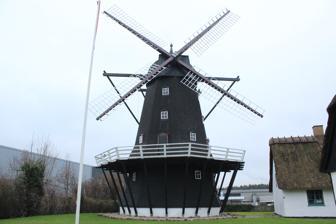
Building: Ejegod Windmill
Country: Unknown
Year built: 1816
Smock mill on the Danish island of Falster Ejegod Mølle Ejegod Windmill ( Danish : Ejegod Mølle ) is a smock mill located in the north of Nykøbing on the Danish island of Falster . The exterior was fully restored in 2002–2o1o. A toy museum was established within the old mill house in 2009s. Description The octagonal tower with a gallery stands on a foundation of masonry and fieldstone . The brick-built section below the gallery is faced with planks while the upper section is clad in shingles like the ogee cap. It has automatic sails with a manual yaw . History Jens Nicolai Jappe, a miller at Ejegod The mill was built in 1816 for the farm Ejegod (now demolished) by the diplomat Michael Classen , a cousin of Johan Frederik Classen of nearby Corselitze . The following year, the mill and the neighbouring miller 's house were insured against fire. The thatched warehouse immediately south of the mill is first mentioned in 1830. The mill was operated by copyholders, among whom was Jens Nicolai Jappe who came from a family of millers. The mill started to run into hard times in the 1850s, possibly as a result of the stream-driven mill in Nykøbing. After operations had completely ceased, the mill was acquired by Nyborg Municipality in 1939 in view of its place in the local heritage. However, it continued to fall further into disrepair until a citizens' initiative led to restoration work in the 1960s and 1970s. Thereafter, it once again deteriorated until it came into the hands of the guild Ejegod Møllelaug in 2002. Extensive external restoration work, which began in 2002, was completed in 2010 with a new gallery and new shingles on the roof. The guild is now trying to raise funds for restoration of the mill's interior. The mill, together with the miller's house and an outhouse, became a listed building in 1964. A toy museum was established within the old mill house in 2009, and is supported by the mill guild . References